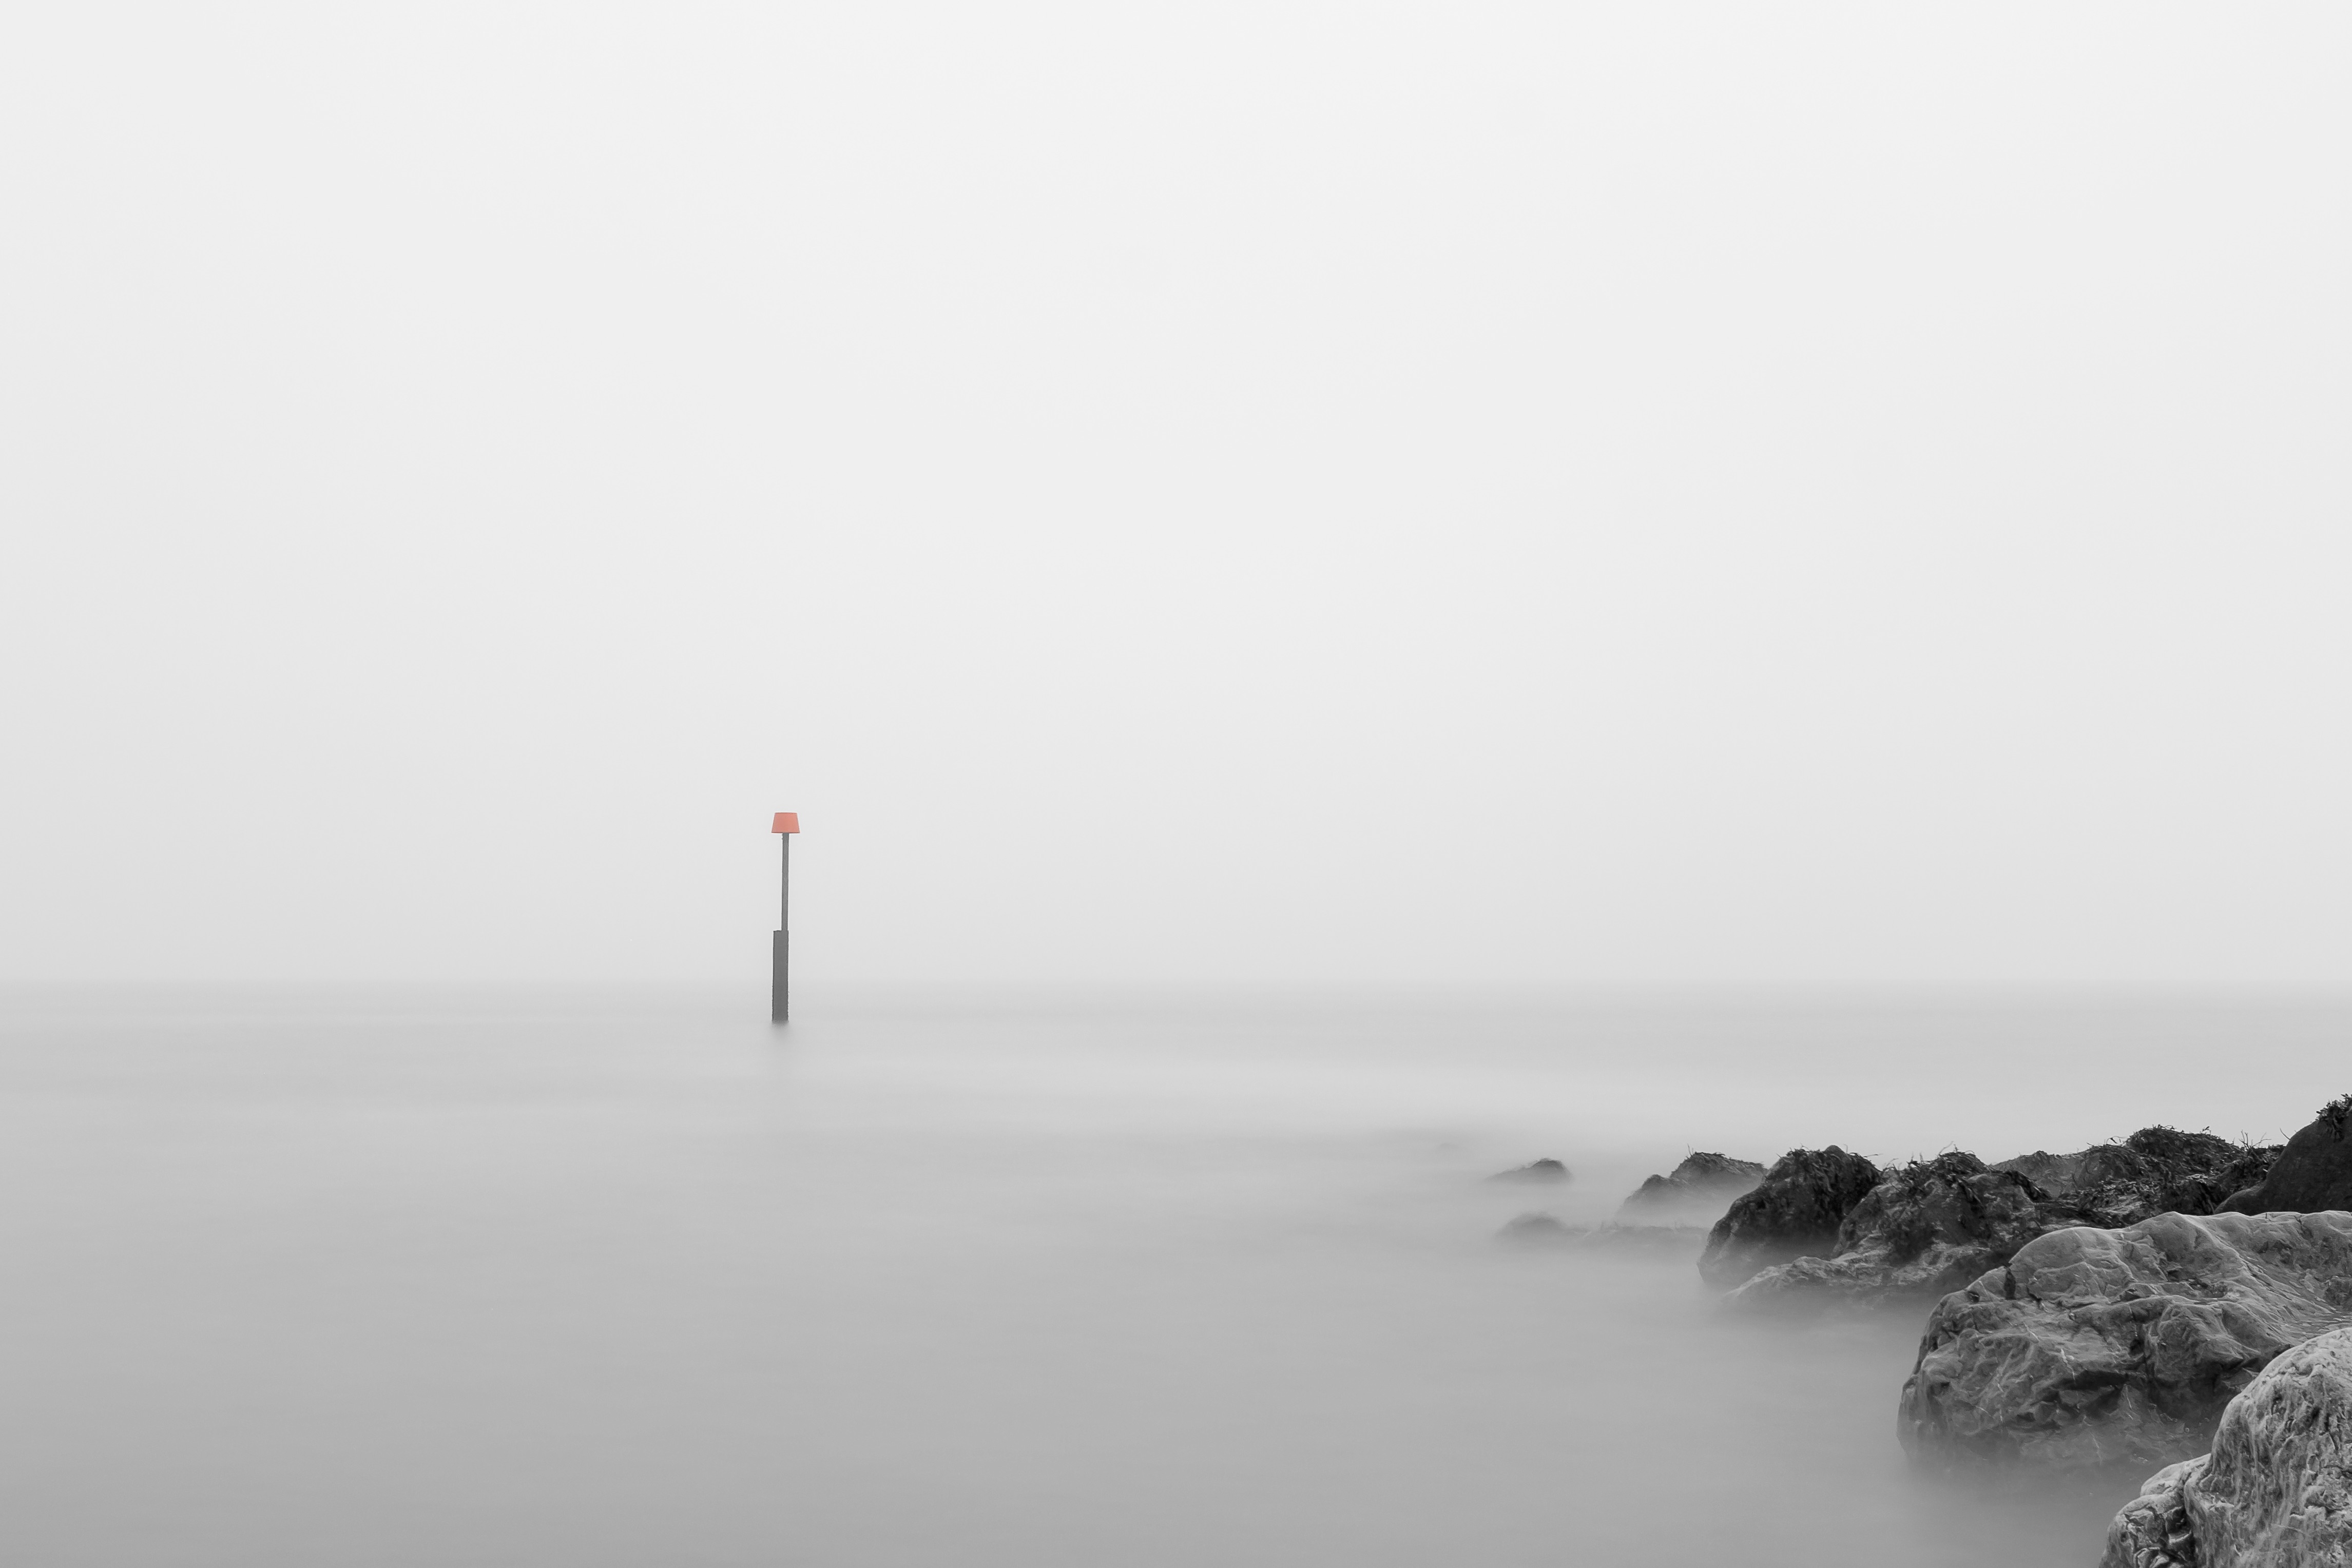
beach, sea, coast, ocean, horizon, black and white, fog, mist, morning, shore, wave, weather, haze, monochrome, monochrome photography, atmospheric phenomenon, wind wave